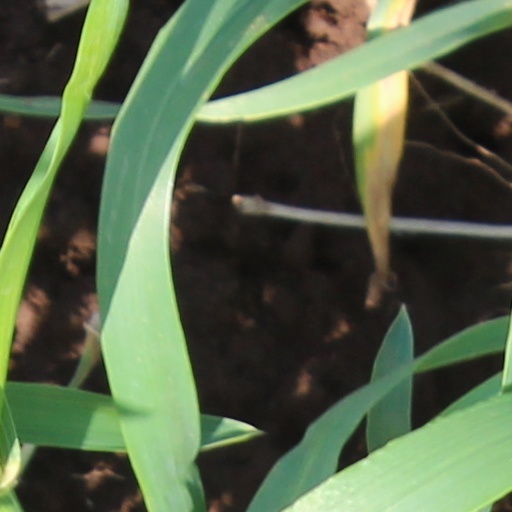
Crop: wheat